Jaecheop-guk

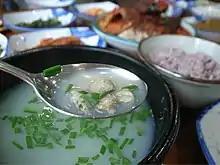

Jaecheop-guk is a clear "guk" (soup) made with "jaecheop", small freshwater marsh clams native to Korea. The soup is considered a local specialty of Yeongnam and Honam regions, where "jaecheop" are harvested in the lower reaches of Nakdong River and Seomjin River.